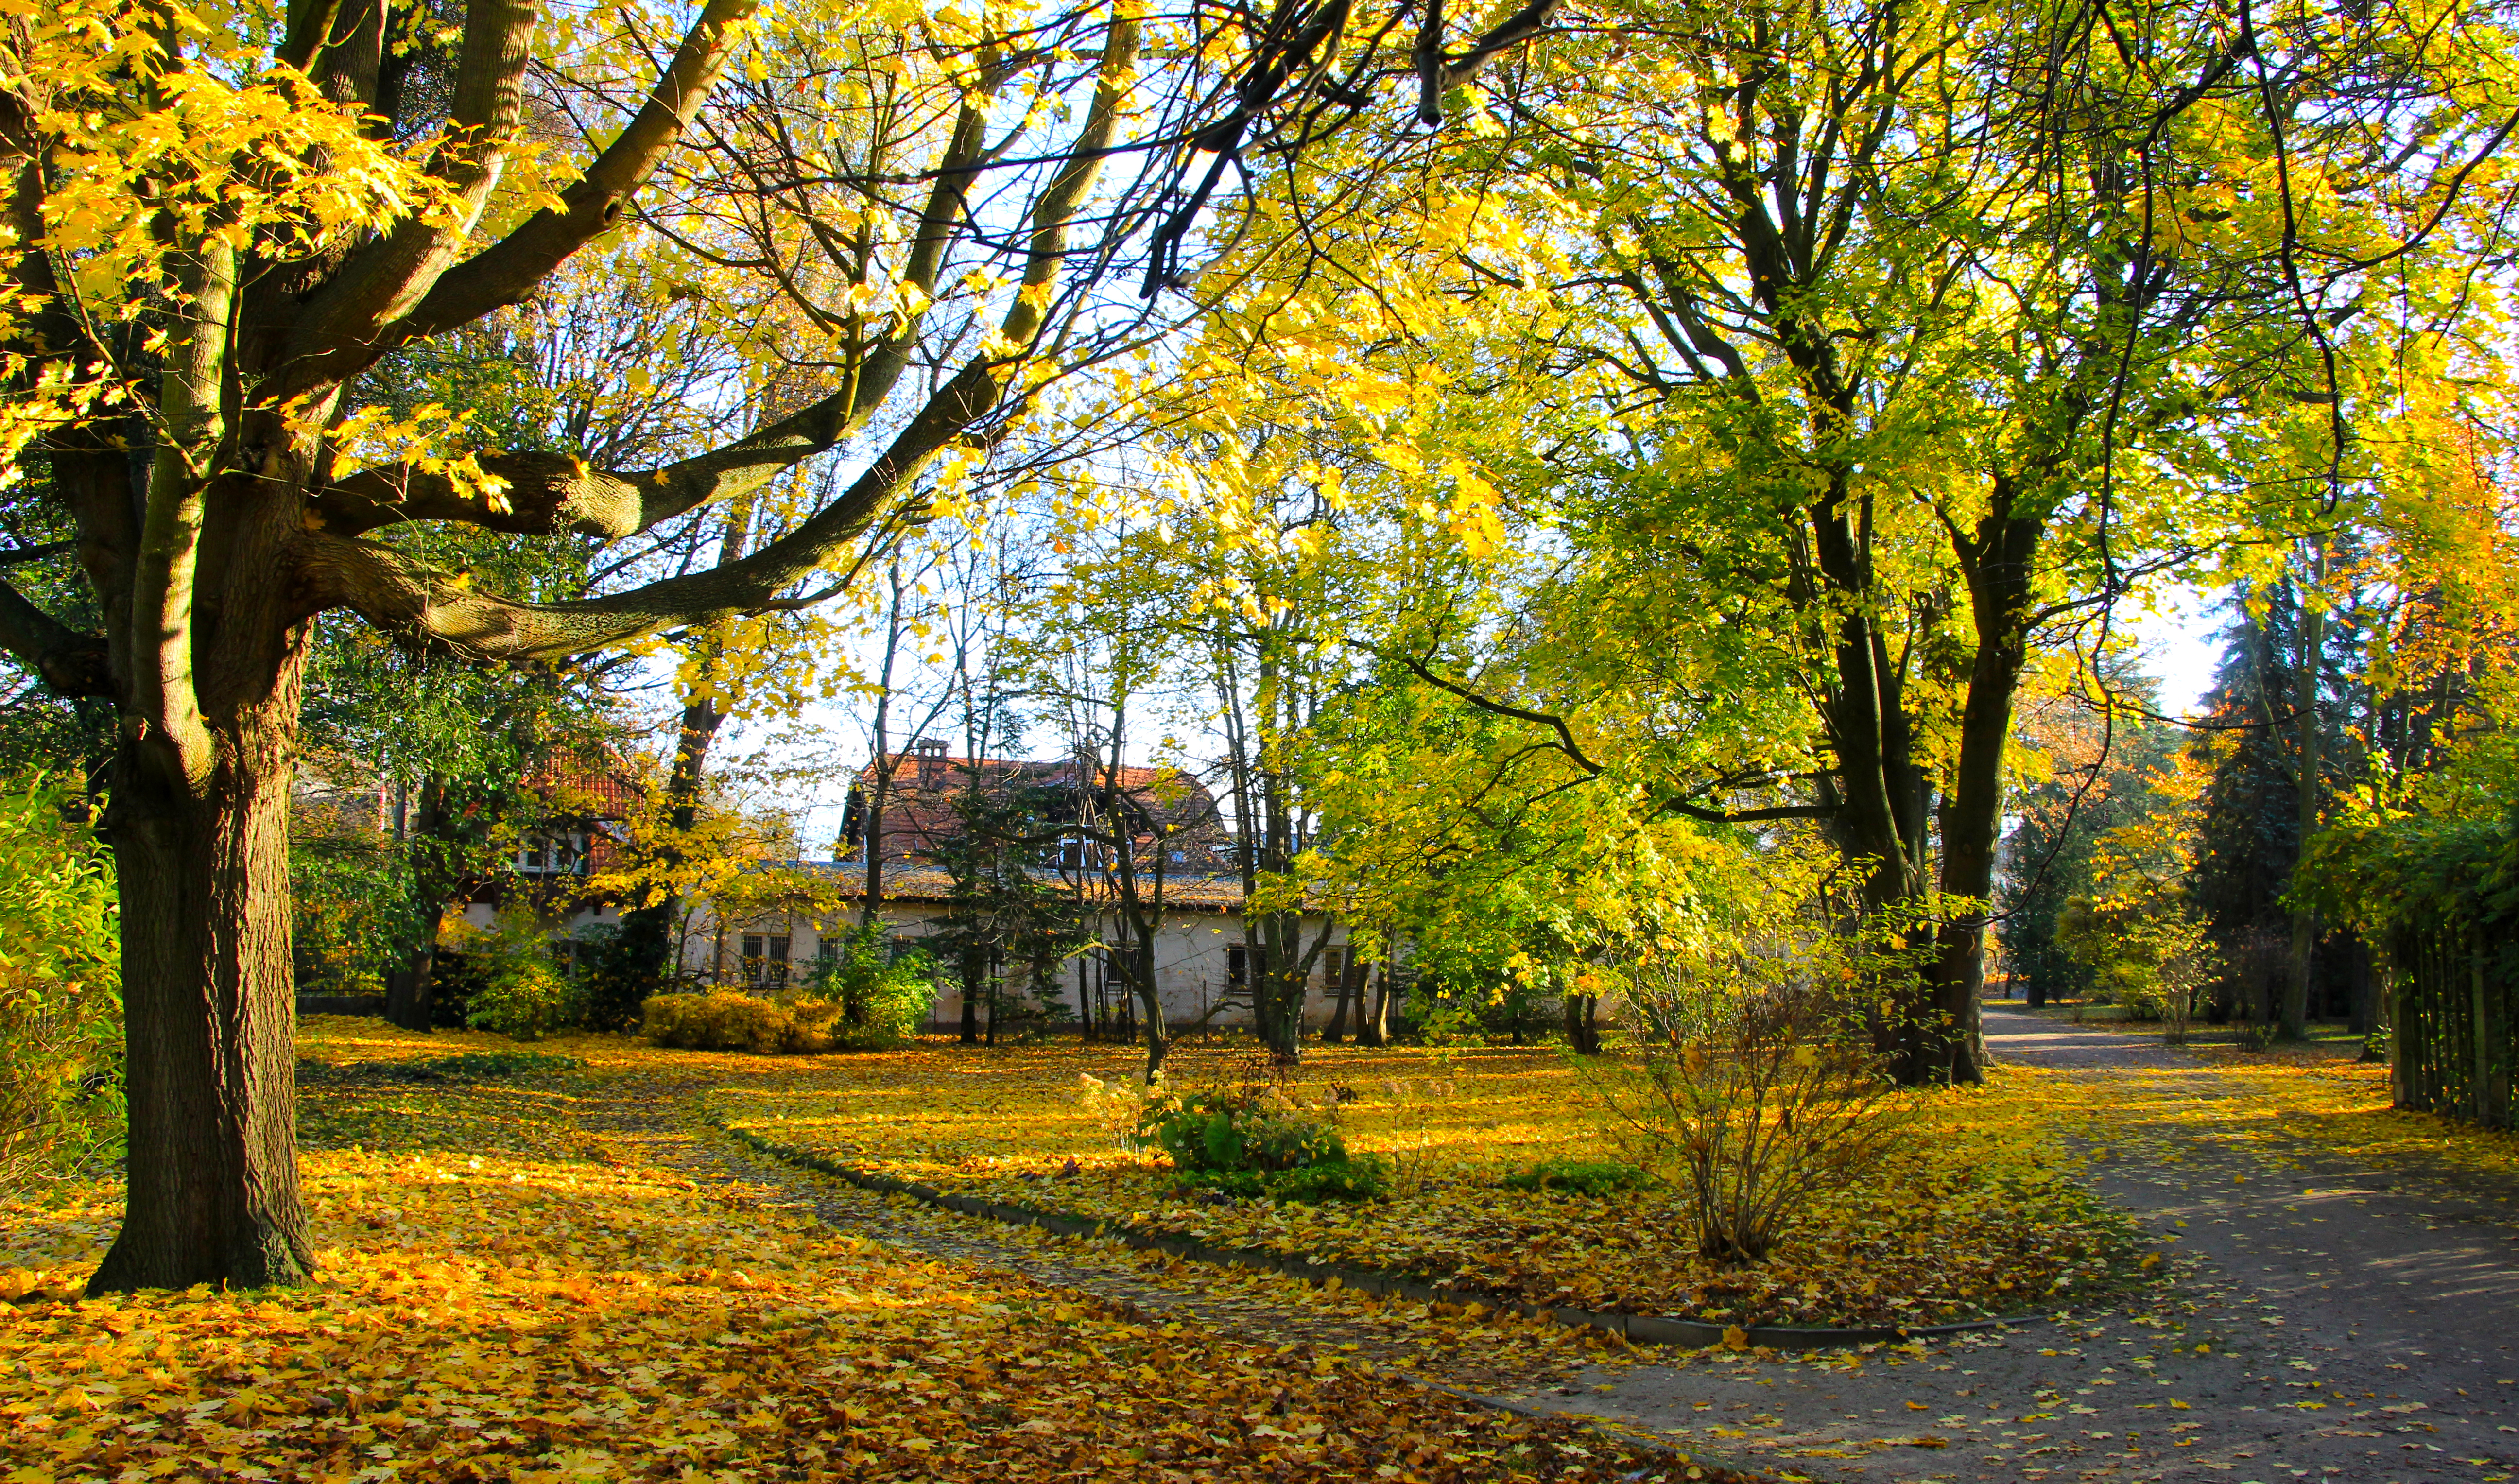
park, autumn, fall, tree, plant, People in nature, leaf, natural landscape, yellow, sky, branch, sunlight, twig, grass, trunk, biome, shade, landscape, deciduous, house, Tints and shades, road surface, woodland, road, building, forest, grove, temperate broadleaf and mixed forest, city, wood, shadow, plant stem, leisure, recreation, landscaping, Northern hardwood forest, garden, street, evening